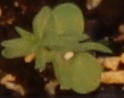
Label: Flax